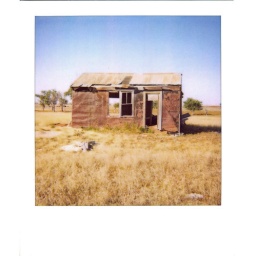
the sign above the door actually said &amp;quot;home sweet home&amp;quot;.